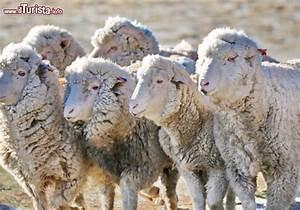
sheep